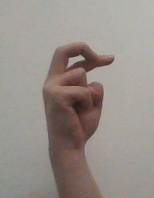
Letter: zay